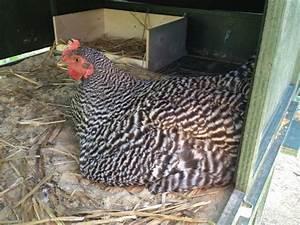
chicken